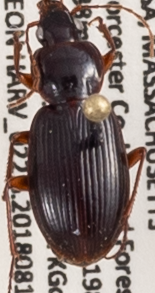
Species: Synuchus impunctatus
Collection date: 2018-08-14
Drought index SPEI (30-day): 2.09
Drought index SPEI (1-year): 1.16
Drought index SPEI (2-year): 0.82